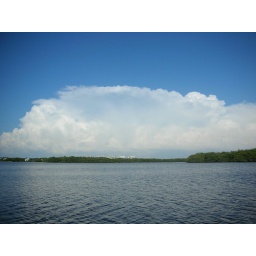
clouds building over the bay as my friends k., r. and i set out on the boat (blogged).